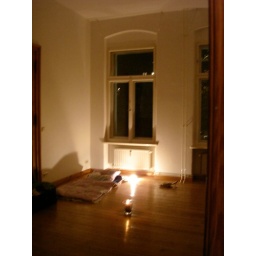
First night in the new apartment. I had a bare light bulb on the floor and a candle. And a mat.